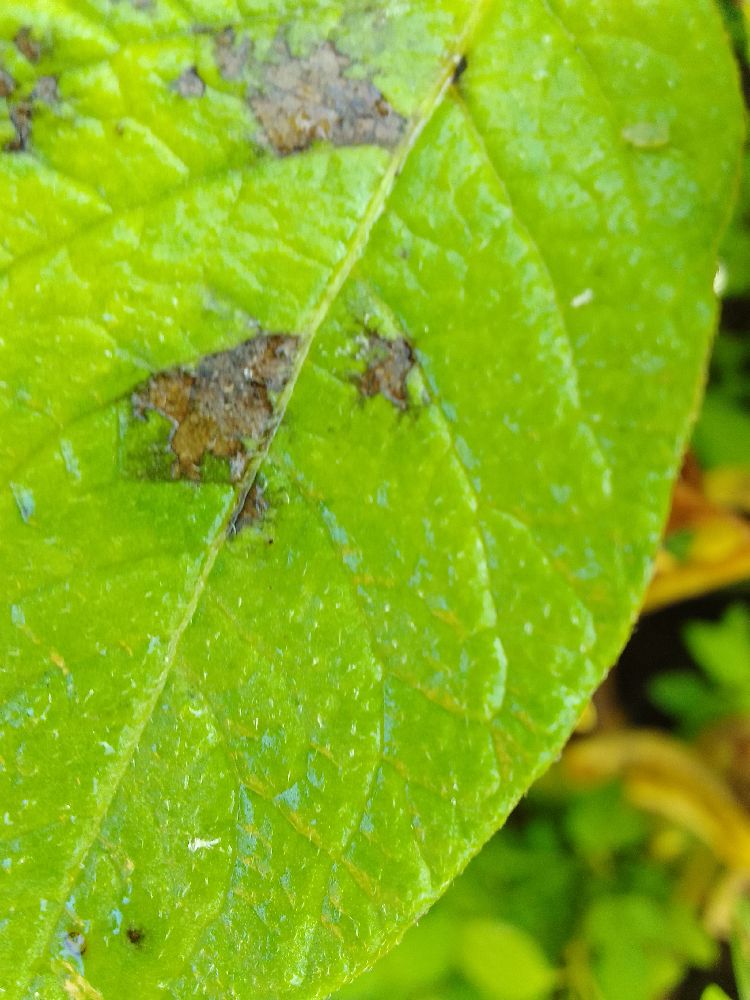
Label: Early blight